Cultural regions of Lithuania

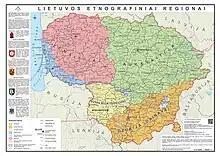
Detailed map of Lithuanian ethnographic regions within the modern borders of the country

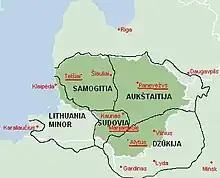
Historical ethnographic regions

Regions within the borders of modern Lithuania. Based on the map approved by the Council for the Protection of Ethnic Culture, a special council established by Seimas.